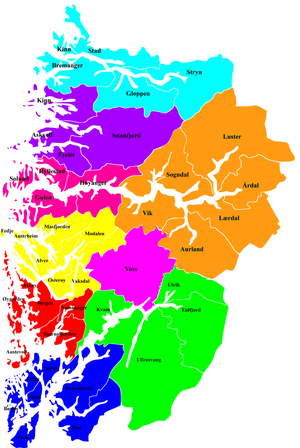
Sunnfjord
Distrikter i Vestland:     Nordfjord     Sunnfjord     Indre Sogn     Ytre Sogn     Nordhordland     Midthordland     Sunnhordland     Hardanger     Voss
Sunnfjord er et område i Vestland fylke i Norge, og er det midterste af de tre fogderiene i det tidligere fylke Sogn og Fjordane. Det omfatter kommunerne rundt om Sunnfjorden og indover. Området er større end Sunnfjord kommune som blev oprettet i 2020. Det tidligere Sogn og Fjordane fylke bestod af de tre dele Nordfjord, Sunnfjord og Sogn.